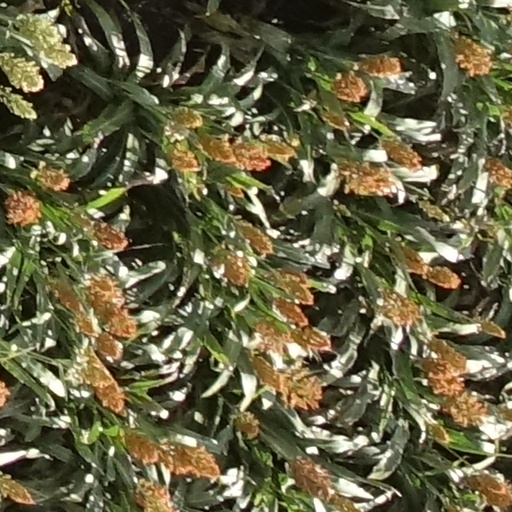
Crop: sorghum